Federal University of Pernambuco

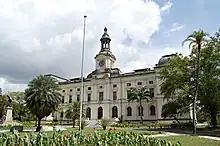
Federal University of Pernambuco's Faculty of Law

UFPE has an urban "campus" of research in Cidade Universitária (west zone of Recife) with an area of 149 hectares, officially named "Campus Universitário Reitor Joaquim Amazonas".